HSC Champion Jet 3

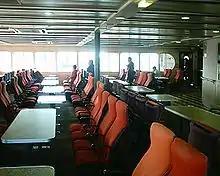
The passenger lounge onboard "SpeedOne"

On 6 November 2008, "SpeedOne" was detained in Boulogne-sur-Mer in a dispute over non-paid harbour duties and taxes. SpeedFerries was placed into administration on 13 November, and services were cancelled. The ferry was detained until 20 November, when she left France and sailed to Tilbury, where she was laid up awaiting charter.